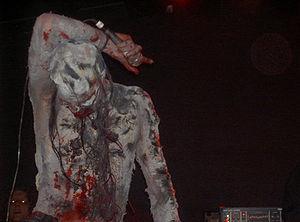
Shining est un groupe de black metal suédois. La musique du groupe, revendiquant l'influence de Burzum, est souvent qualifiée de black metal suicidaire, en raison de l'ambiance sombre des compositions et des paroles traitant le plus souvent de suicide et d'automutilation.